Cyril Donnellan

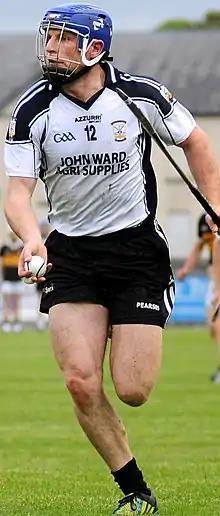

Cyril Donnellan (born 29 October 1985) is an Irish hurler and teacher. His league and championship career at senior level with the Galway county team lasted ten seasons from 2008 until 2017.